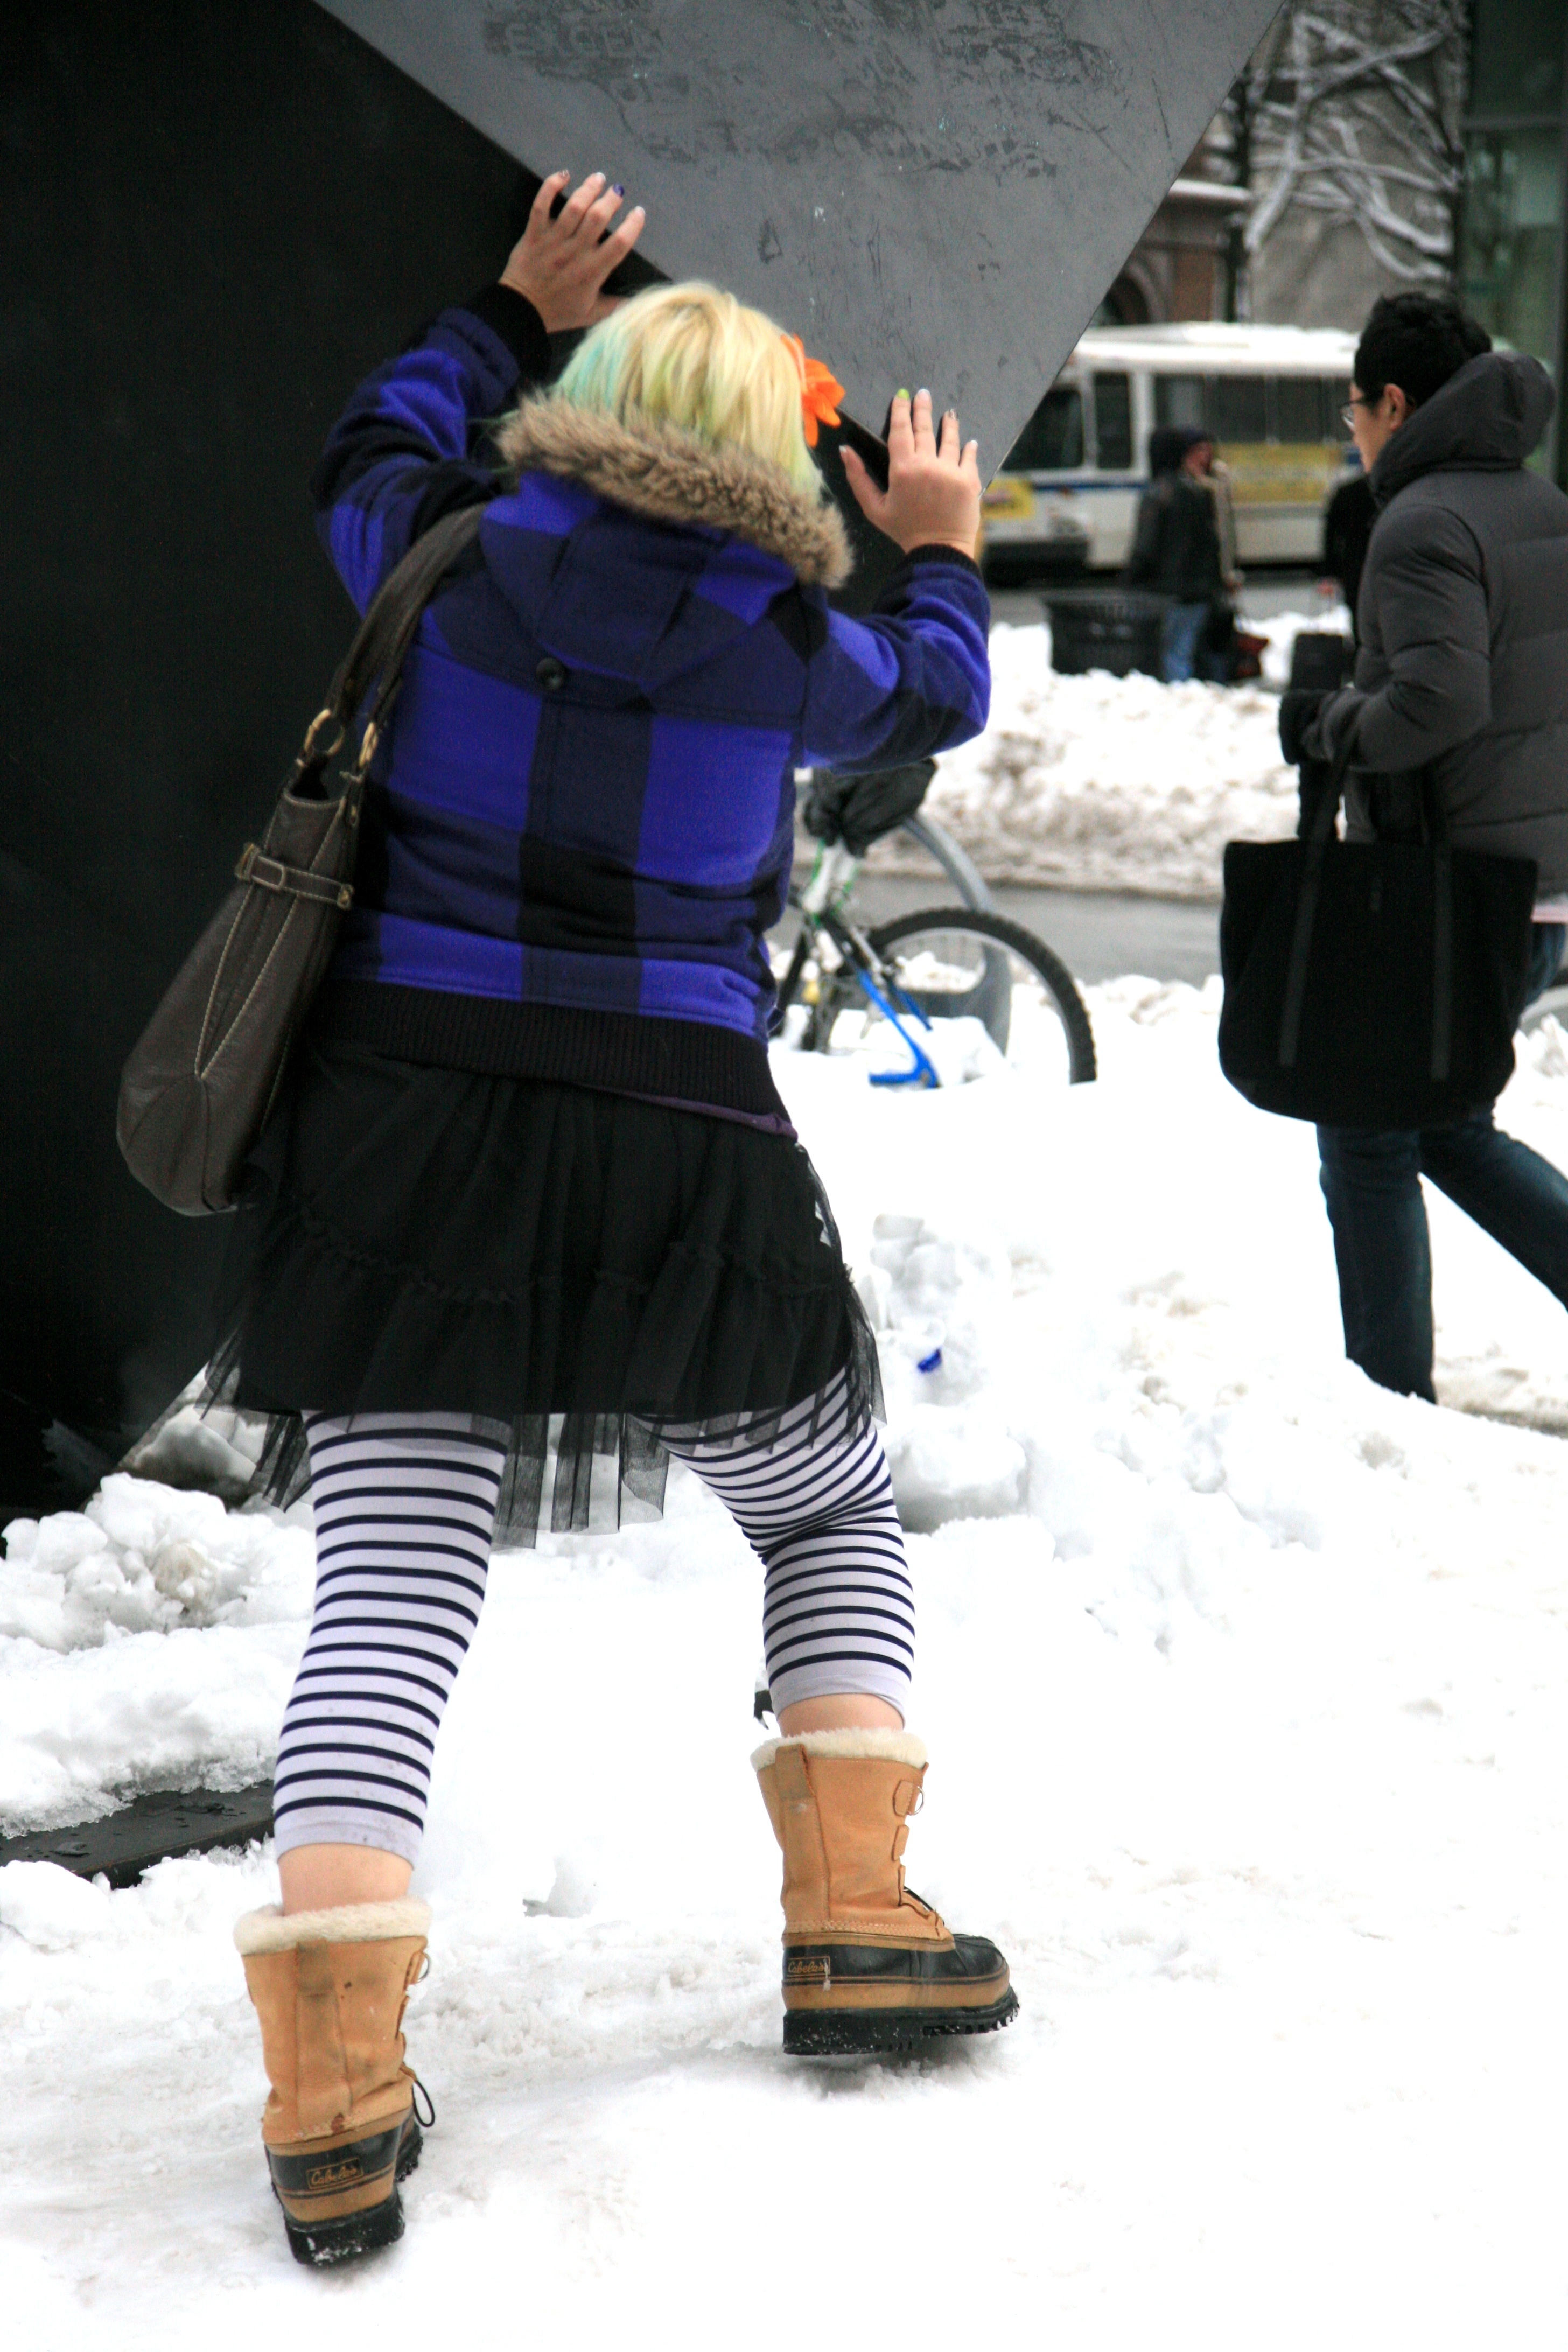
snow, winter, manhattan, nyc, clothing, newyork, newyorkcity, footwear, ny, costume, eastvillage, kilt